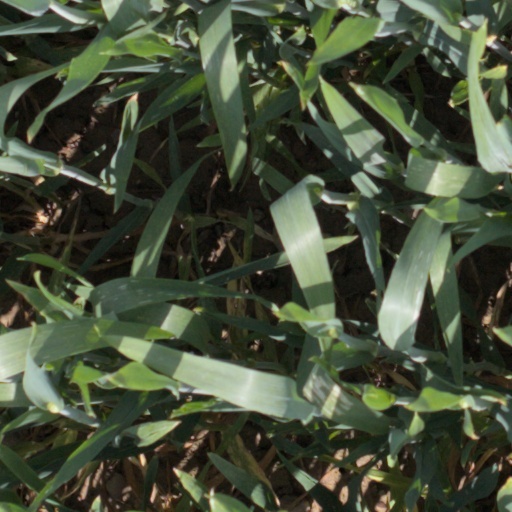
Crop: wheat